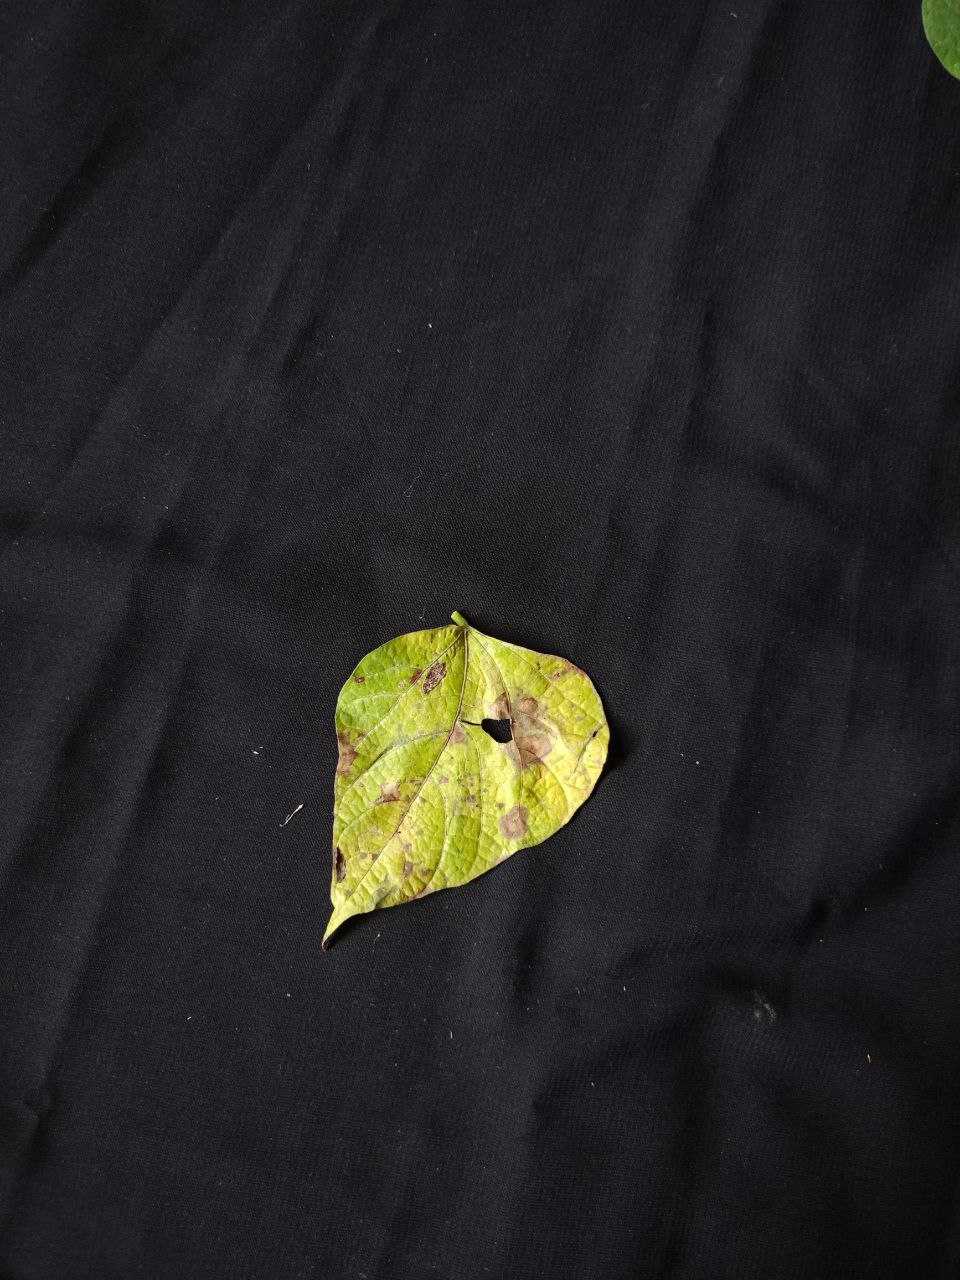
Crop: bean
Leaf condition: Blight